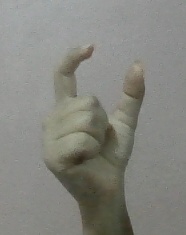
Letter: nun